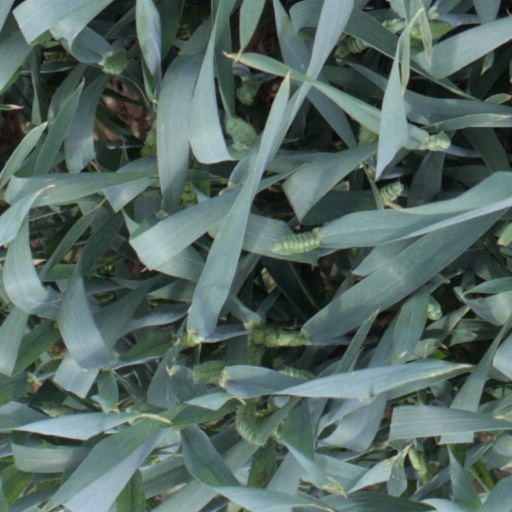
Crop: wheat